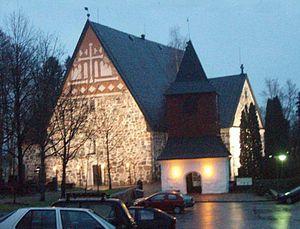
Espoo est la deuxième ville de Finlande. Bordant Helsinki à l'ouest, son centre est distant de seulement 15 kilomètres du centre-ville de la capitale. 8,9 % des habitants de la ville sont de langue suédoise, 5,2 % sont allophones. Espoo fait partie, avec Helsinki, Vantaa et Kauniainen, du Grand Helsinki qui regroupe un million d'habitants.